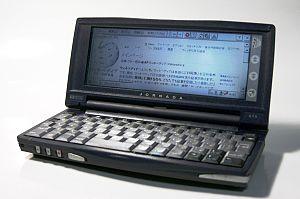
Le Jornada était une ligne d'assistants personnels ou PDA créée par HP. Le Jornada était une grande ligne de produits qui incluait des PC de poches ou Handheld PCs et des PDA. Le premier modèle était le 820, qui sortit en 1998, et le dernier modèle était le 928, sortit en 2002 quand Compaq et HP fusionnèrent. La ligne Jornada fut remplacée par les populaires iPAQ. Tous les modèles de Jornada fonctionnaient sous Windows CE.